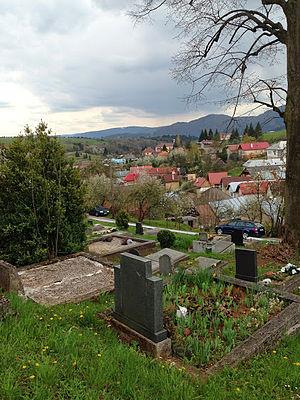
Horná Lehota est un village de Slovaquie situé dans la région de Banská Bystrica.